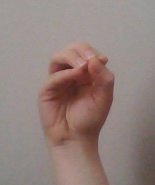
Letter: ha